Nathalie Normandeau

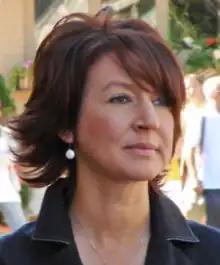

Nathalie Normandeau (born May 8, 1968) is a Canadian politician from Quebec. She was MNA for the riding of Bonaventure in the Gaspésie region between 1998 and 2011. She was also Deputy Premier and a member of the Quebec Liberal Party.